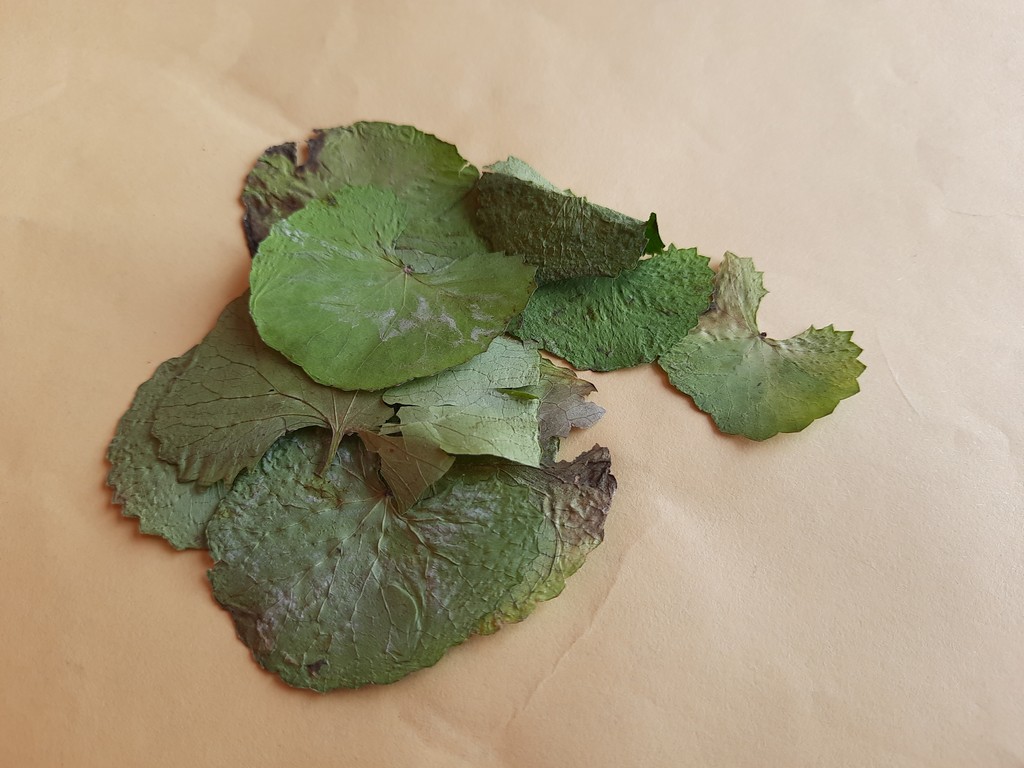
Label: Dried